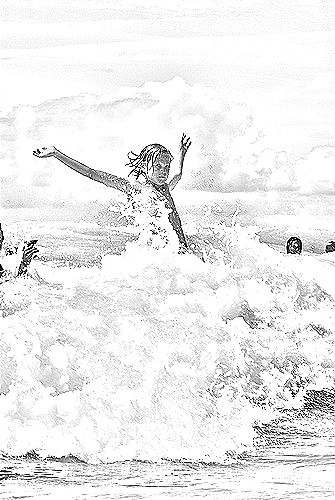
Portrait style: Sketch Portrait